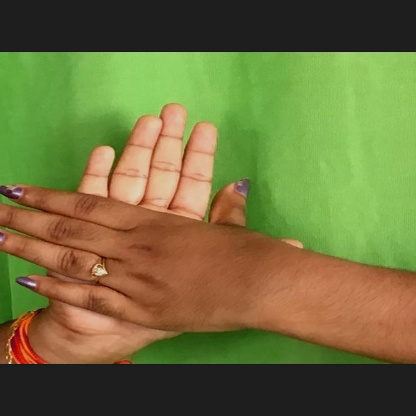
Mudra: Chakra